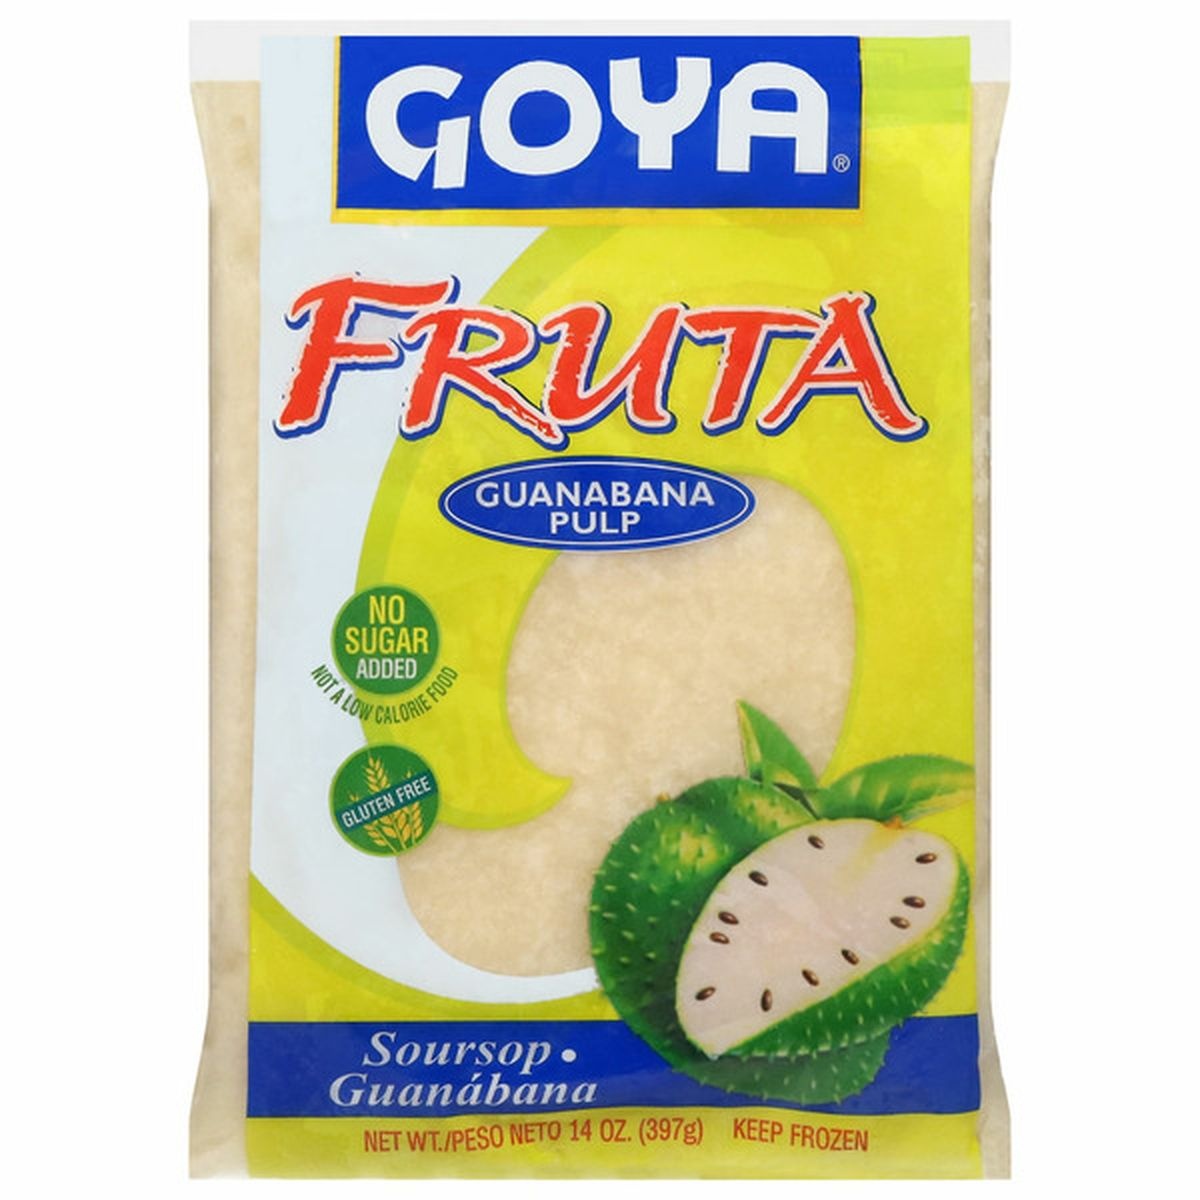
Goya Soursop Pulp
Brand: Papa David Store
100% pure and natural. Smoothie. Delicious & naturally good for you! Goya's fruit pulps are a great way to incorporate healthy fruit into your diet. Nutrition experts recommend a diet low in fat and high in fiber, which includes at least 5 servings of fruit and vegetables every day for better health. Try this delicious Fruta Goya in a refreshing smoothie, agua fresca or as a topping. 100% natural. Rich in vitamins. Low fat. Cholesterol free. 5-A-Day: the color way. goya.com. Product of Colombia.
Category: Food, Beverages & Tobacco > Food Items > Fruits & Vegetables > Fresh & Frozen Fruits > Soursops